NcRNA therapy

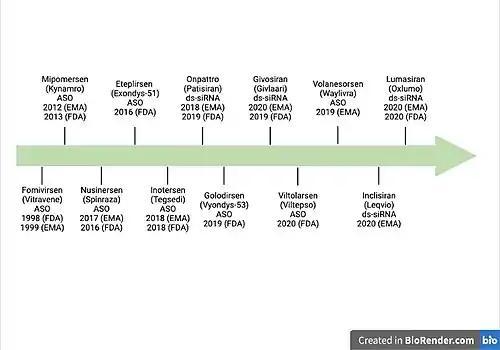
Timeline of ncRNA therapeutics

Long non-coding RNA (LncRNA) are a type of RNA which is usually defined as transcripts which are greater than 200 base-pairs in length and not translated into proteins. This limitation distinguishes lncRNA from small non-coding RNAs which encompasses microRNAs (miRNAs), small interfering RNAs (siRNAs), Piwi-interacting RNAs (piRNAs), small nucleolar RNAs (snoRNAs), and other short RNAs. Long non-coding RNAs include lincRNAs, intronic ncRNAs, circular and linear ncRNA.